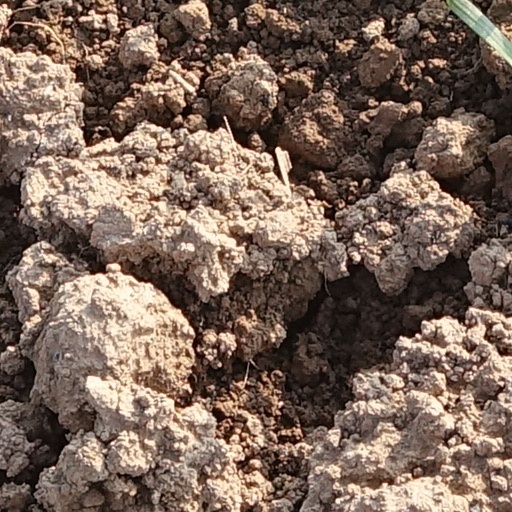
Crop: wheat